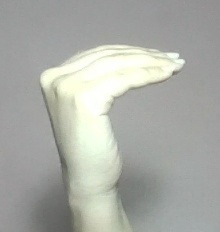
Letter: haa